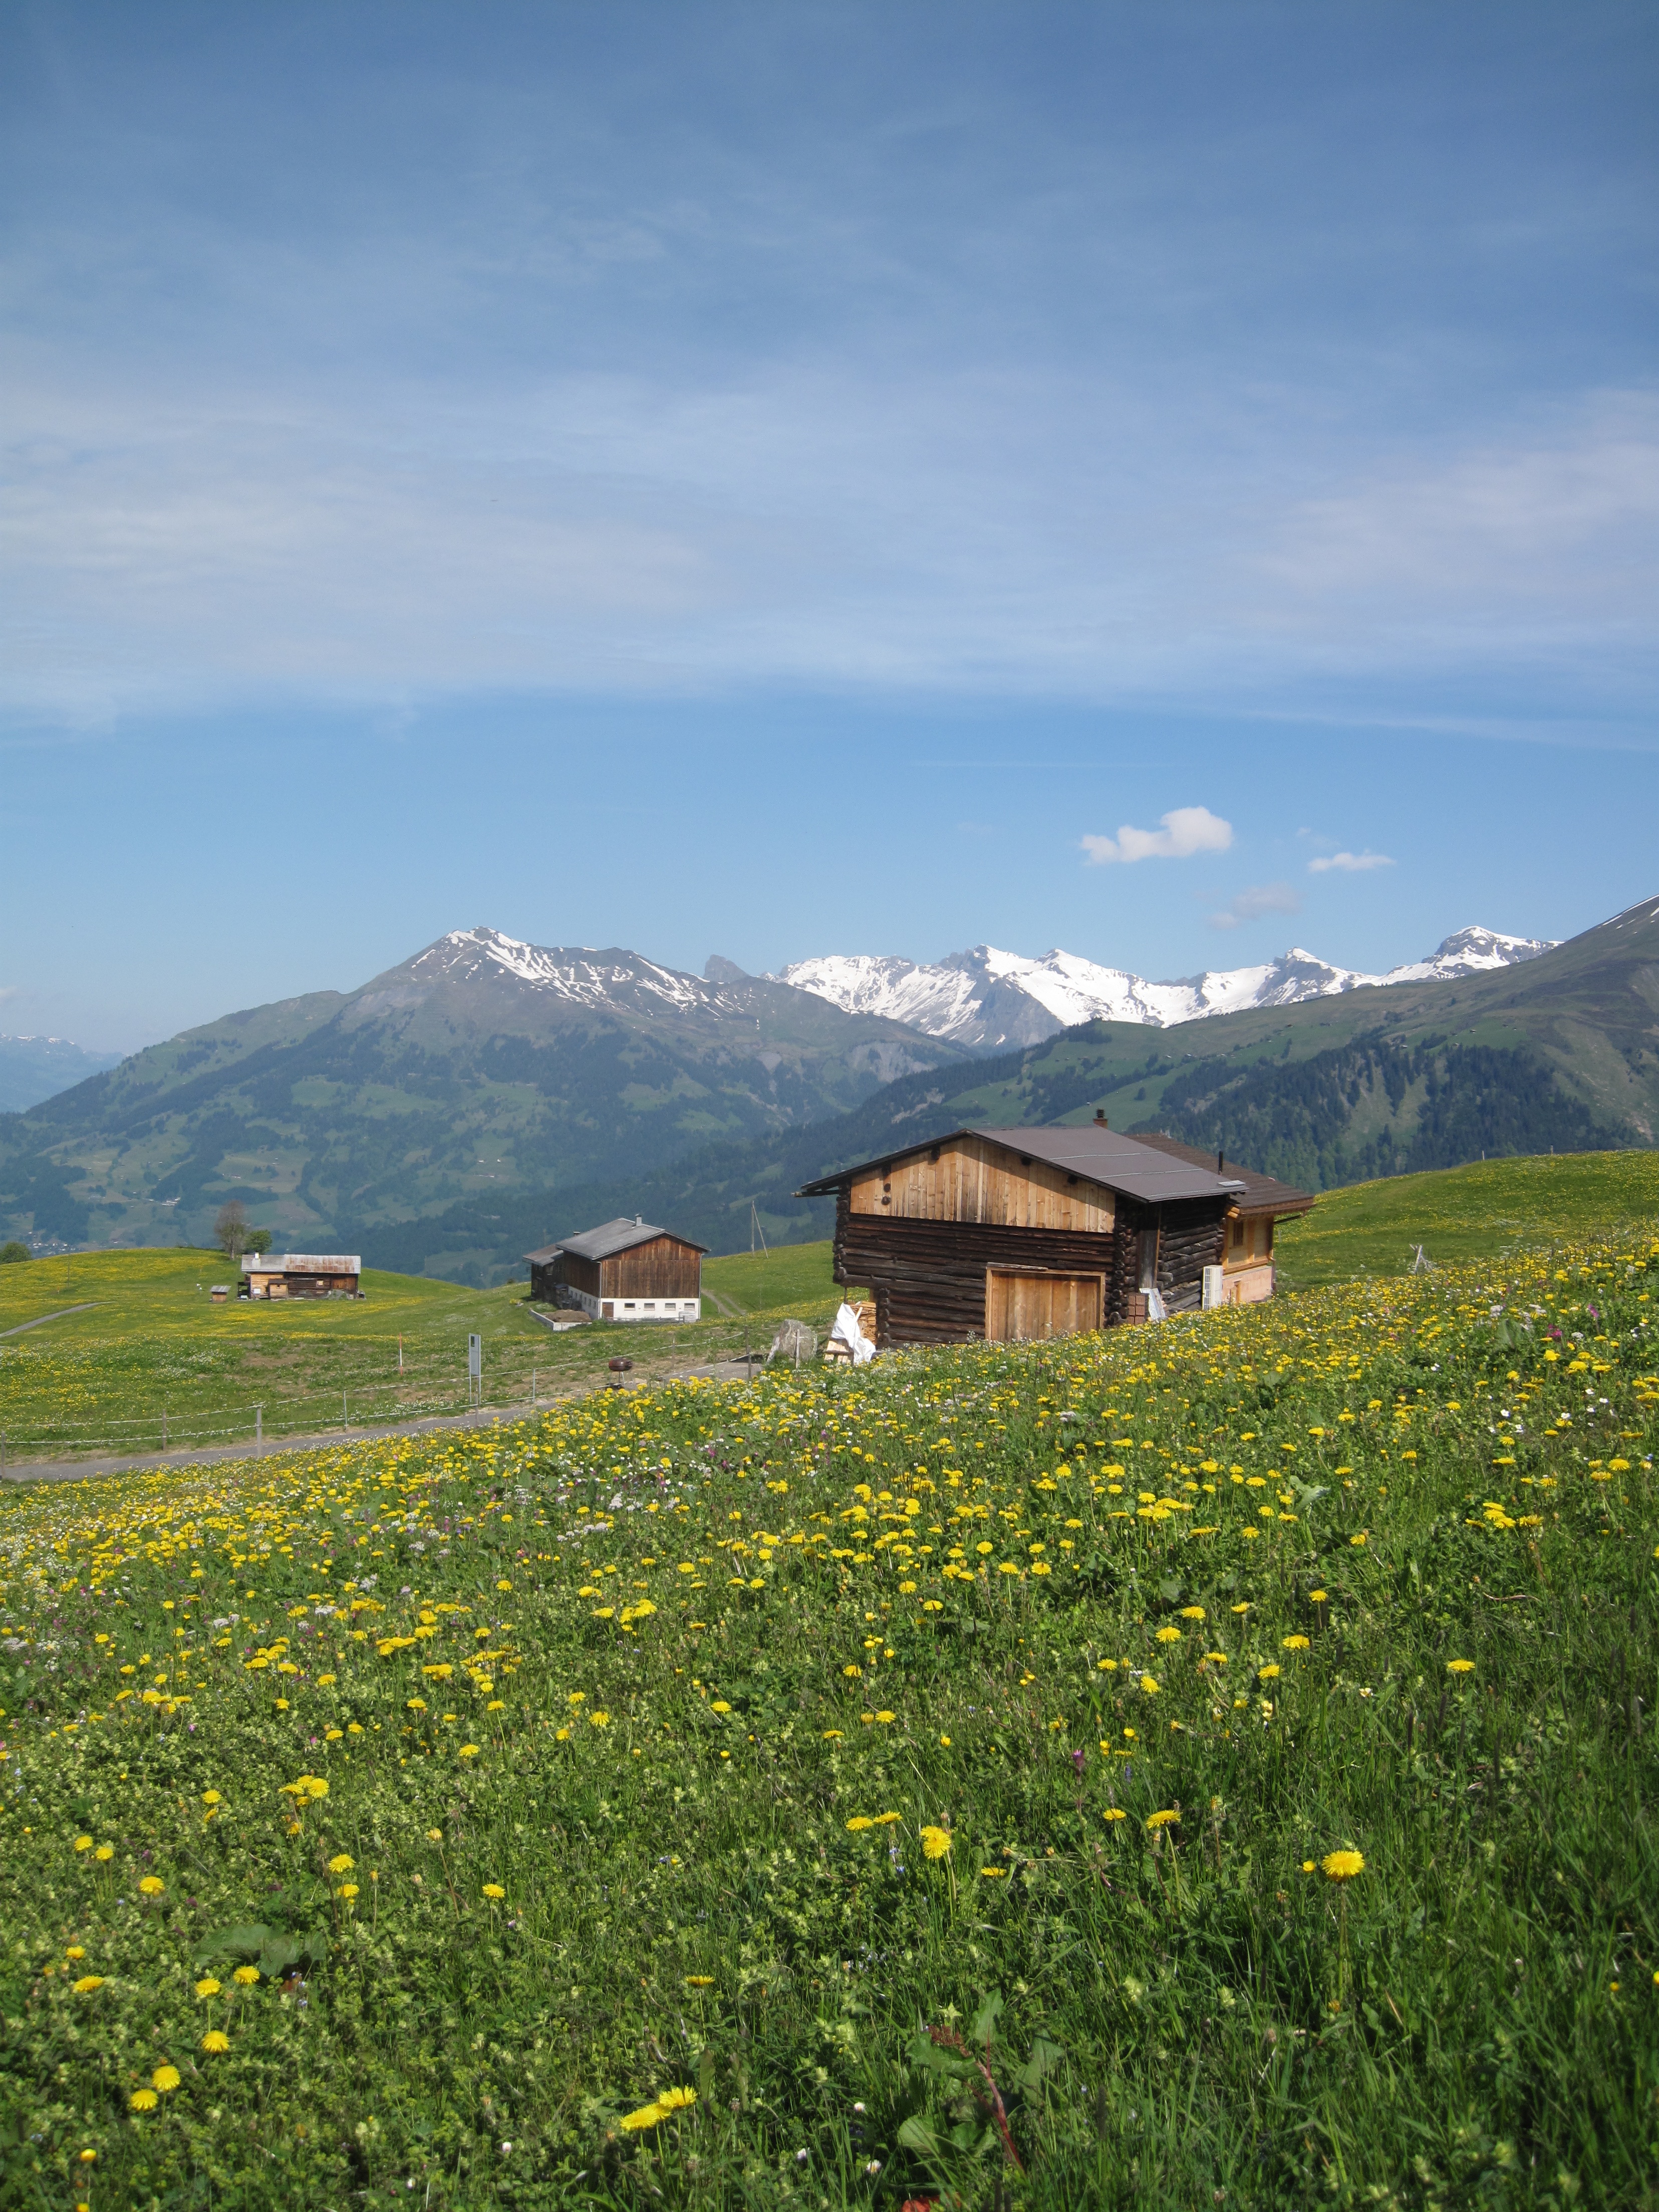
landscape, sea, nature, grass, horizon, wilderness, mountain, cloud, plant, sky, field, farm, meadow, prairie, morning, leaf, hill, flower, valley, mountain range, pasture, autumn, agriculture, ridge, plain, wildflower, mountains, alps, grassland, plateau, habitat, ecosystem, rural area, landform, natural environment, geographical feature, mountainous landforms